Alpine Stake Tabernacle

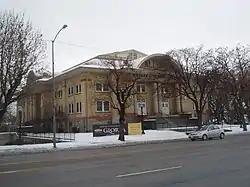
Alpine Stake Tabernacle, December 2010

The Alpine Stake Tabernacle or Alpine Tabernacle, located at 110 East Main Street (US-89) in American Fork, Utah, United States, functions as a meeting place for large gatherings of members of the Church of Jesus Christ of Latter-day Saints (LDS Church) in northern Utah County for worship services. The building is part of the American Fork Historic District listed on the National Register of Historic Places.